Microwave

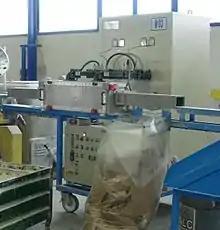
Microwaves are widely used for heating in industrial processes. A microwave tunnel oven for softening plastic rods prior to extrusion.

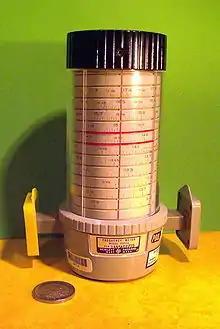
Absorption wavemeter for measuring in the K band

A microwave oven passes microwave radiation at a frequency near through food, causing dielectric heating primarily by absorption of the energy in water. Microwave ovens became common kitchen appliances in Western countries in the late 1970s, following the development of less expensive cavity magnetrons. Water in the liquid state possesses many molecular interactions that broaden the absorption peak. In the vapor phase, isolated water molecules absorb at around 22 GHz, almost ten times the frequency of the microwave oven.